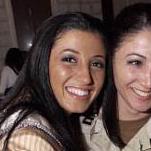
Age: 23